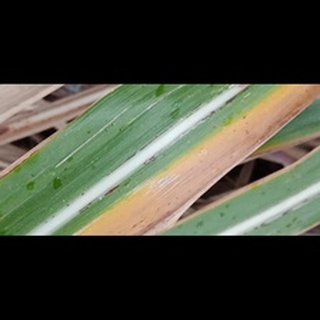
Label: sugarcane_yellow_leaf_disease